Tom Christopher

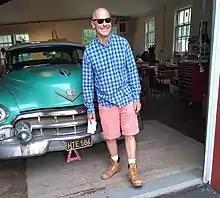
Christopher in his studio

Tom Christopher (born 1952) is an American painter known for his expressionist urban paintings and murals, mostly of New York City. Christopher began as a commercial artist, and has become internationally recognized with galleries and exhibitions in France, Germany and Japan.